Predicting the timing of peak oil

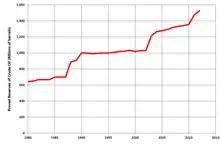
World proved reserves of crude oil, 1980-2012 (US EIA)

In October 2007, the Energy Watch Group, a German research group founded by MP Hans-Josef Fell, released a report claiming that oil production peaked in 2006 and would decline by several percent annually. The authors predicted negative economic effects and social unrest as a result. They stated that the IEA production plateau prediction uses purely economic models, which rely on an ability to raise production and discovery rates at will.